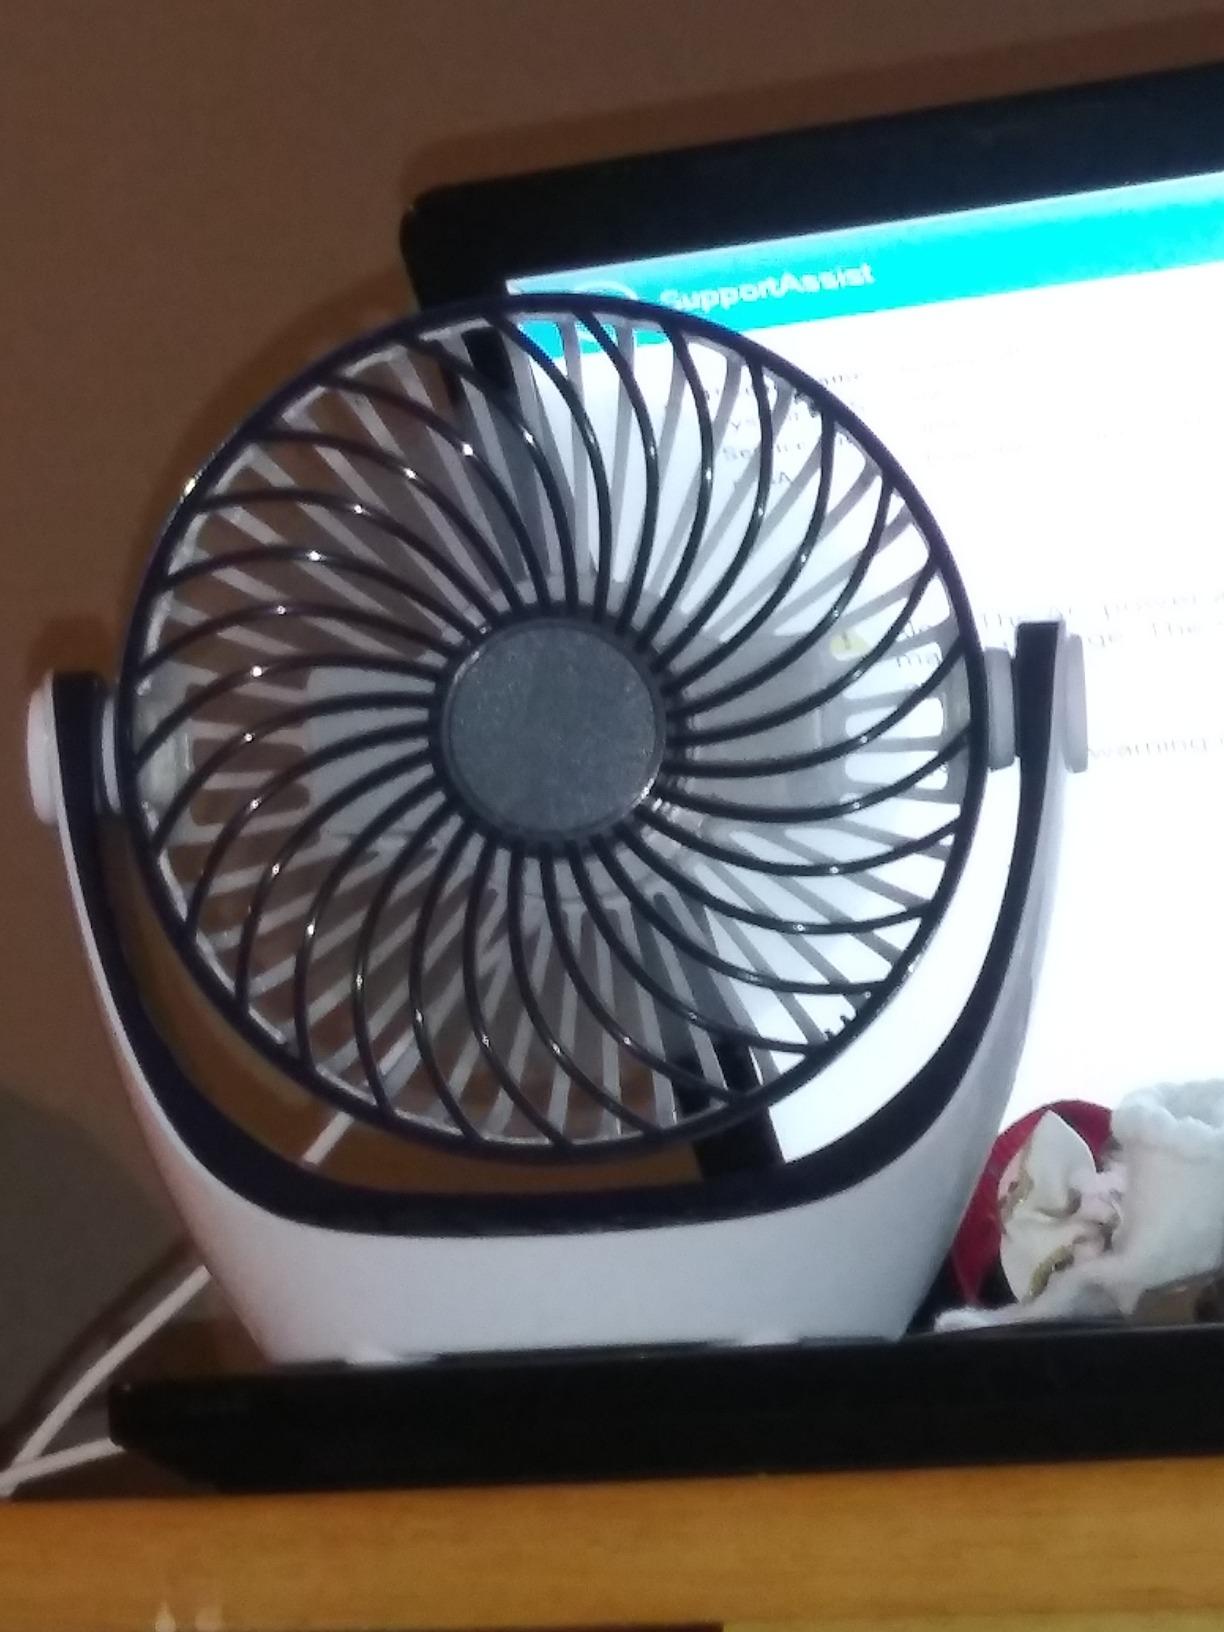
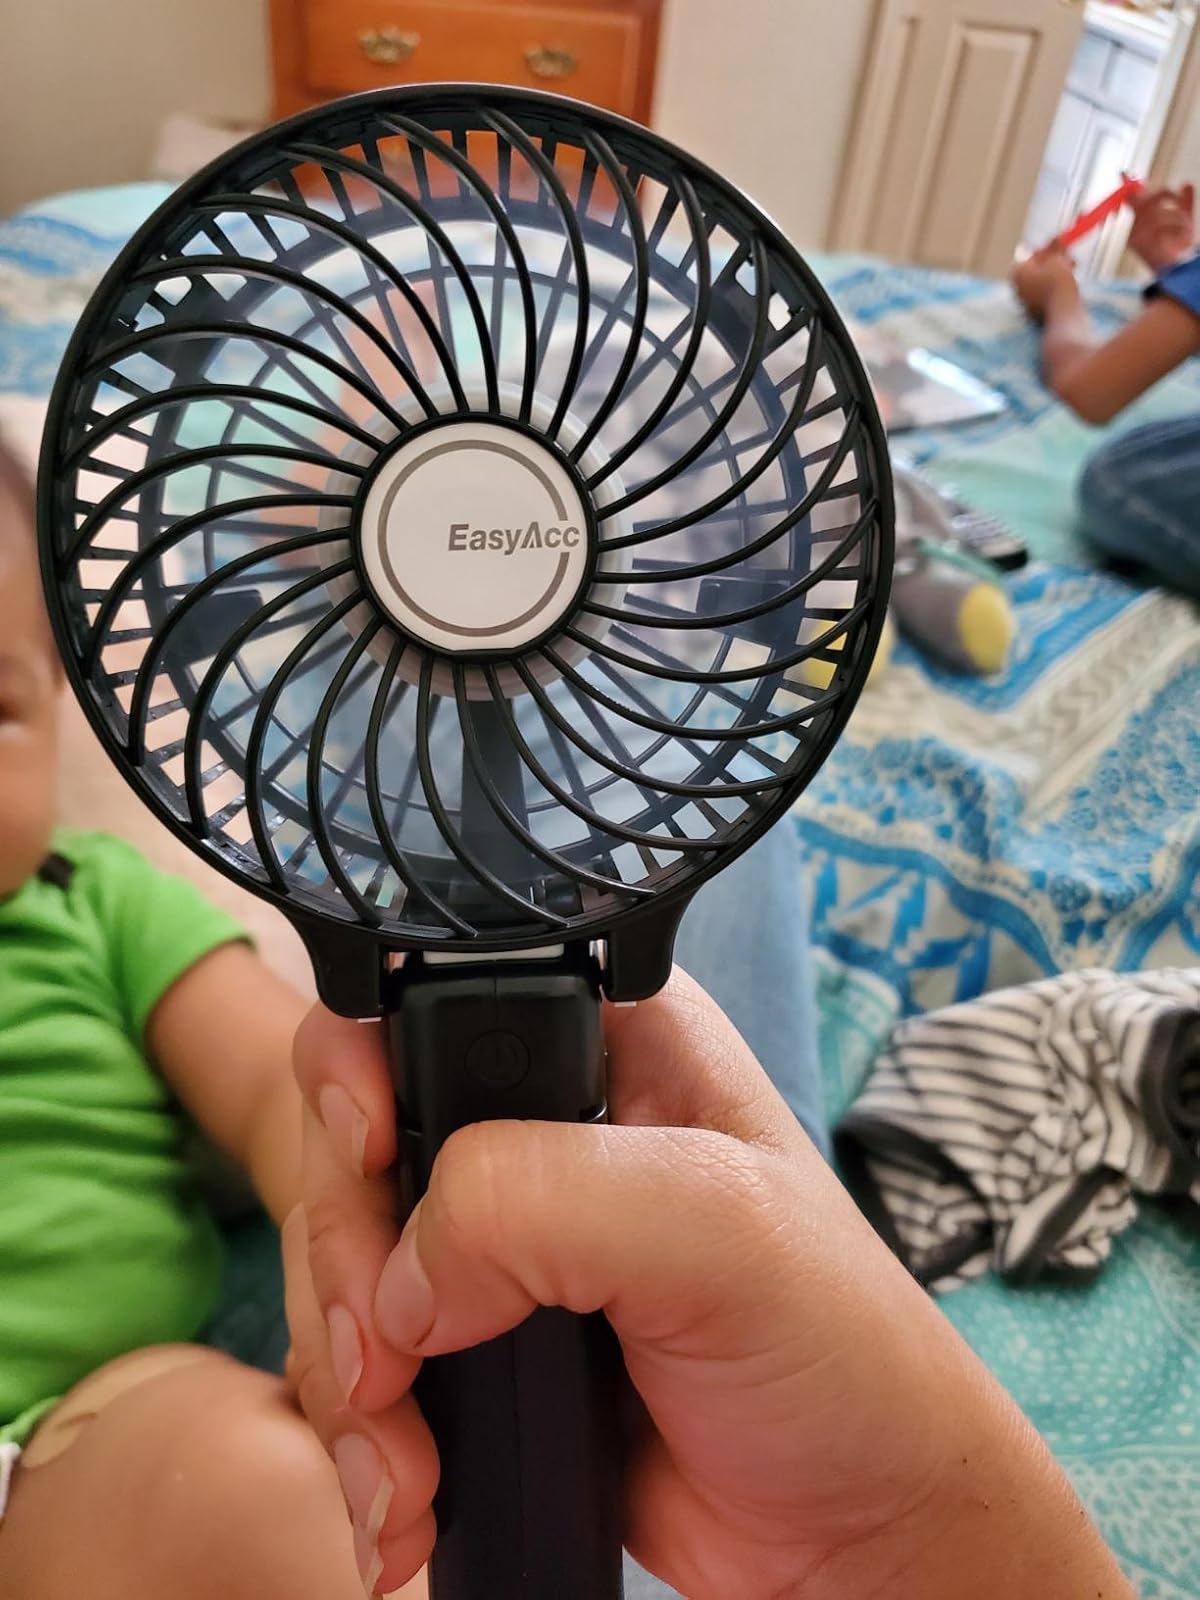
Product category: fan
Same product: no